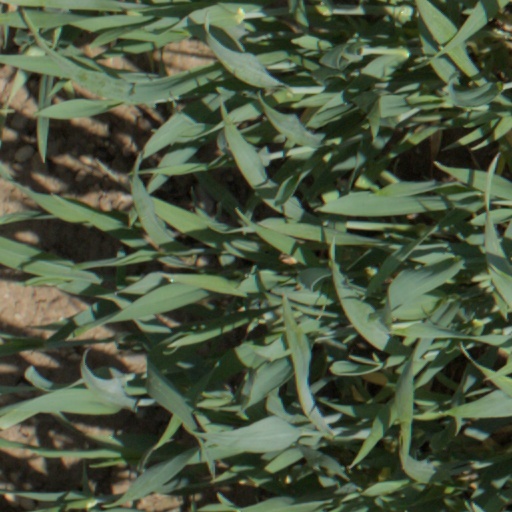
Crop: wheat